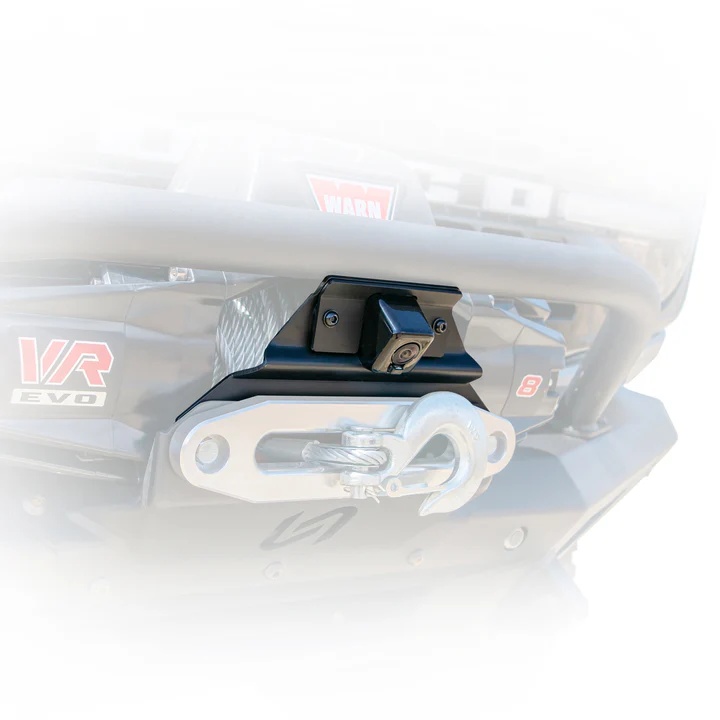
Turn Offroad 2021+ Ford Bronco Camera Relocation Kit
The FB1-CR1 camera relocation kit for the 2021+ Bronco is essential for those looking to upgrade their bumpers with a winch or bull bar. This kit is perfect for off-roading enthusiasts who want to protect their cameras from damage and to relocate it to a better location. The kit includes a lengthened camera cable, water hose, and adjustable bracket ensuring that the camera is securely relocated to any fairlead, whether it be roller or hawse type. With this kit, your camera is positioned right where you need it and protected from harsh terrain. Comes with lengthened camera cable and water hose Mounts to any fairlead Works with both roller and Hawse fairleads Protects and secures the camera right where you need it Keeps the 360-degree camera view working correctly Retains OEM functionality and integrates well with most bumpers Easy bolt-on installation Applications 2021+ Ford Bronco 2 and 4-Door Models Retain the OEM functionality, ensuring that your 360-degree camera view is working correctly, giving you the extra vision you need while navigating tricky terrains. This camera relocation kit is an easy bolt-on installation, which means that it can be installed quickly and without much hassle. It also integrates seamlessly with most aftermarket bumpers, making it an ideal accessory for any off-roading Bronco enthusiast. Don't let your camera continue to show the back of your winch, get the FB1-CR1 camera relocation kit today and experience the best off-roading experience without any blind spots!
Brand: TSP PARTS
Category: Vehicles & Parts > Vehicle Parts & Accessories > Motor Vehicle Electronics > Motor Vehicle Parking Cameras